Jade Ellenger

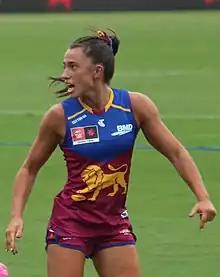
Ellenger playing for Brisbane in the 2022 season 7 Grand Final

Jade Ellenger (born 4 March 2000) is an Australian rules footballer playing for Brisbane in the AFL Women's (AFLW) competition.